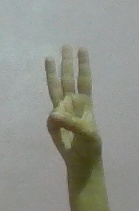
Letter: thaa